Lanarkshire and Ayrshire Railway

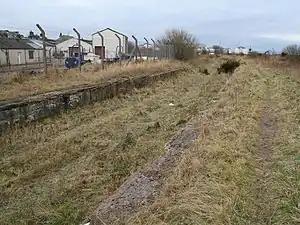
The site of Ardrossan North railway station

Robert McAlpine and Company was chosen as contractor for the construction of the line.